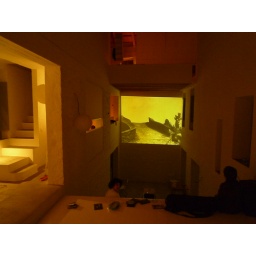
bridge to a yellow sky in the amphitheater house